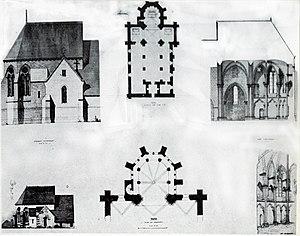
plans de l'église de Rieux.
L'église de Cuis est une église catholique située à Rieux en Champagne-Ardenne.